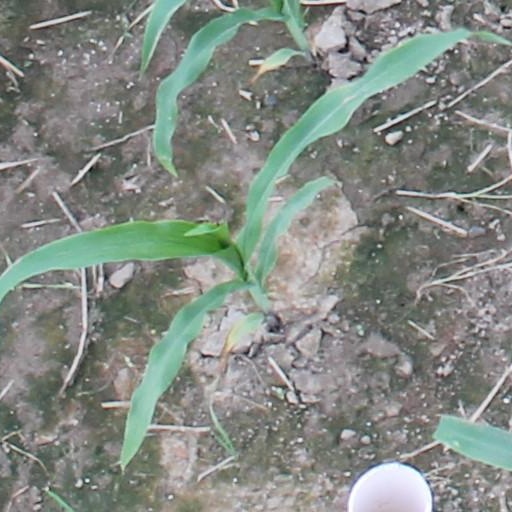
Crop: maize; corn